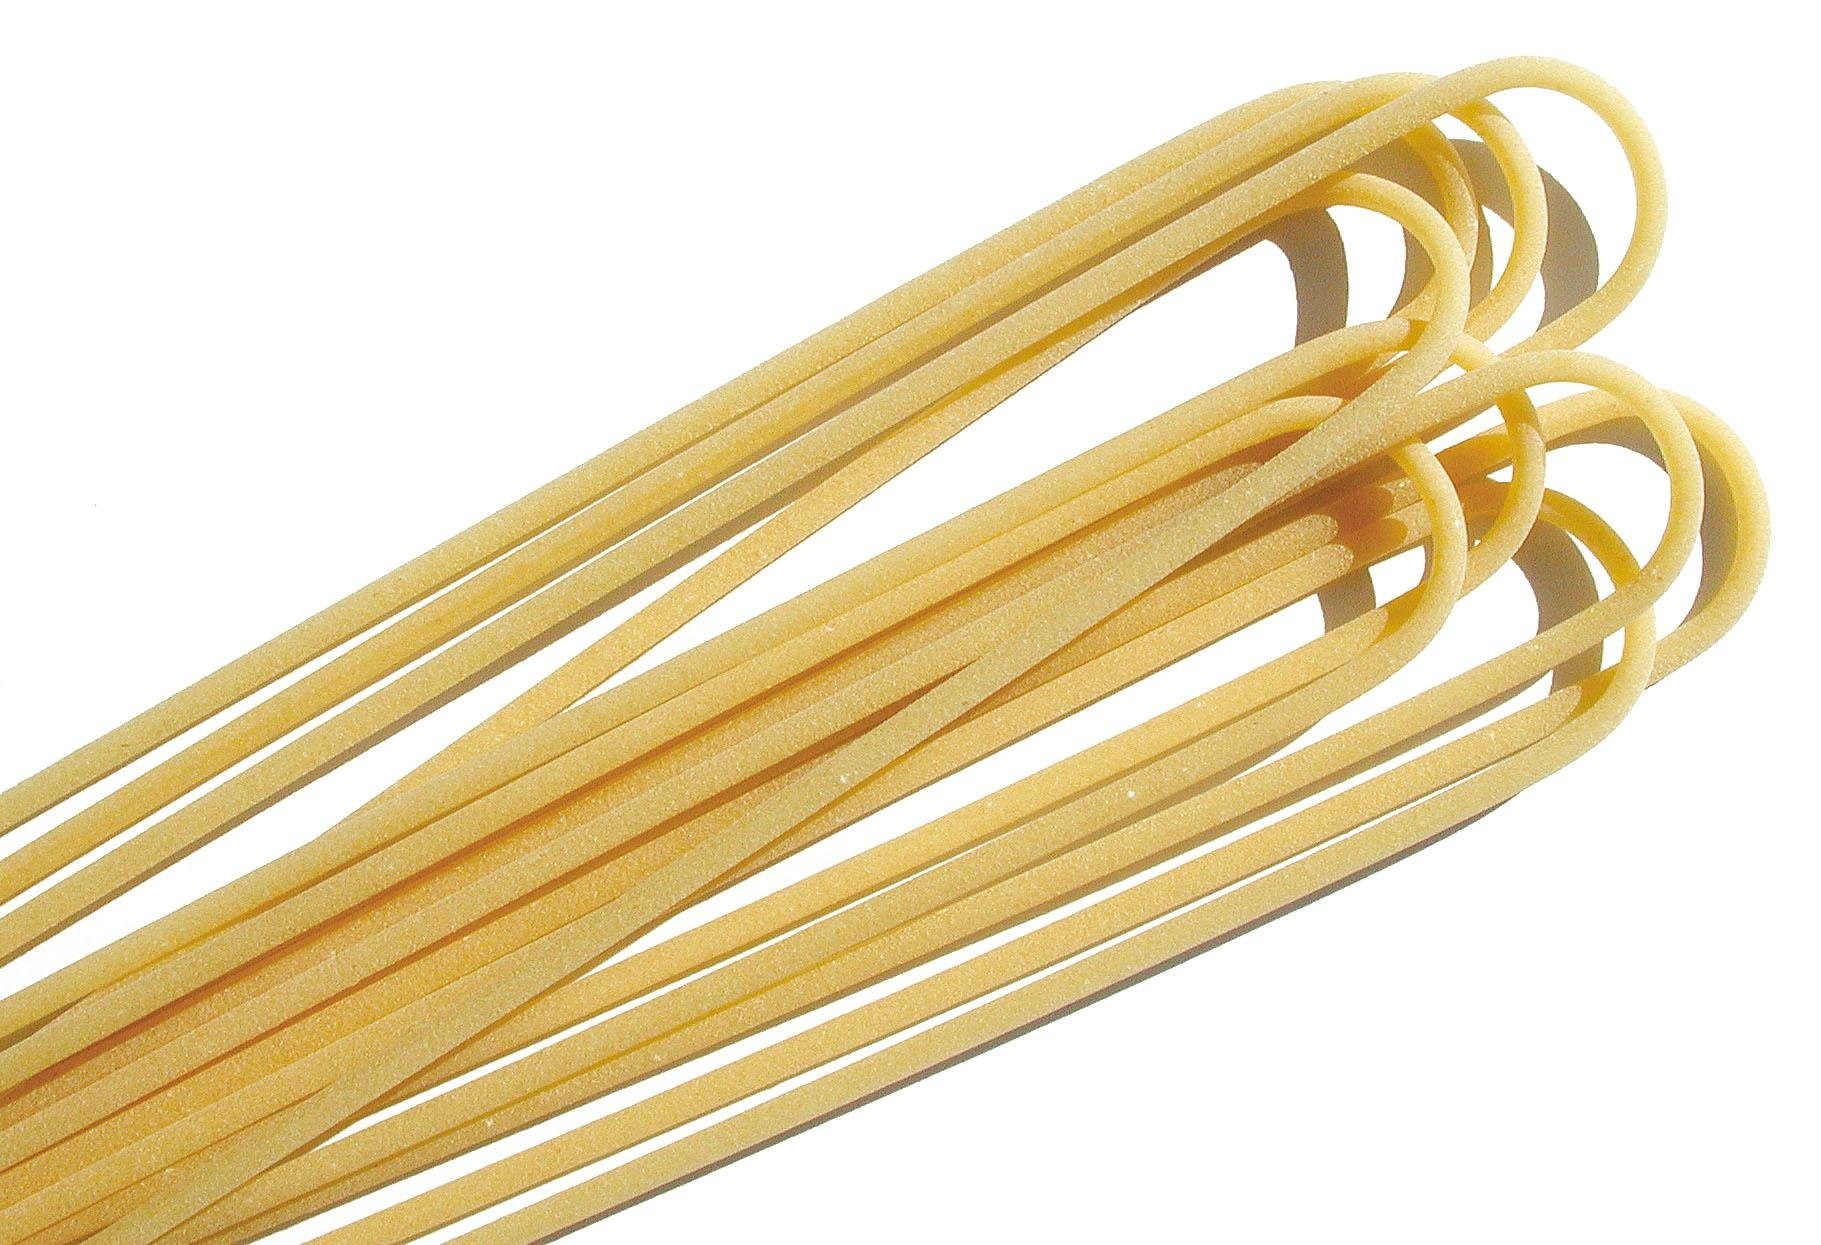
Item Name: Benedetto Cavalieri Spaghettoni, 17.6-Ounce Bags (Pack of 2)
Bullet Point 1: Pack of two, 17.6-ounce bag (total of 35.2-ounce)
Bullet Point 2: Classic long cut of pasta, rounded and cylindrical shape
Bullet Point 3: Product of Italy
Value: 35.0
Unit: Ounce

Price: 15.9